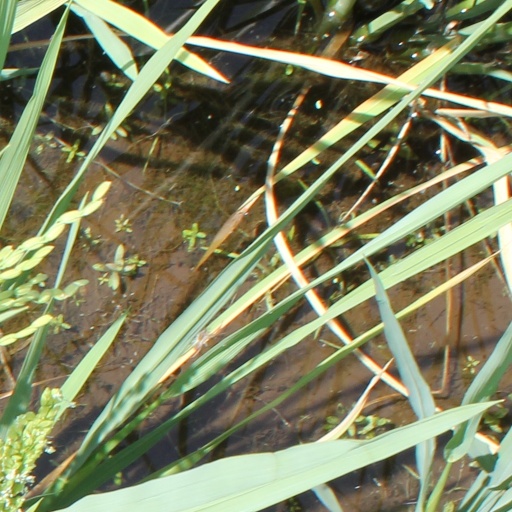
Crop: rice